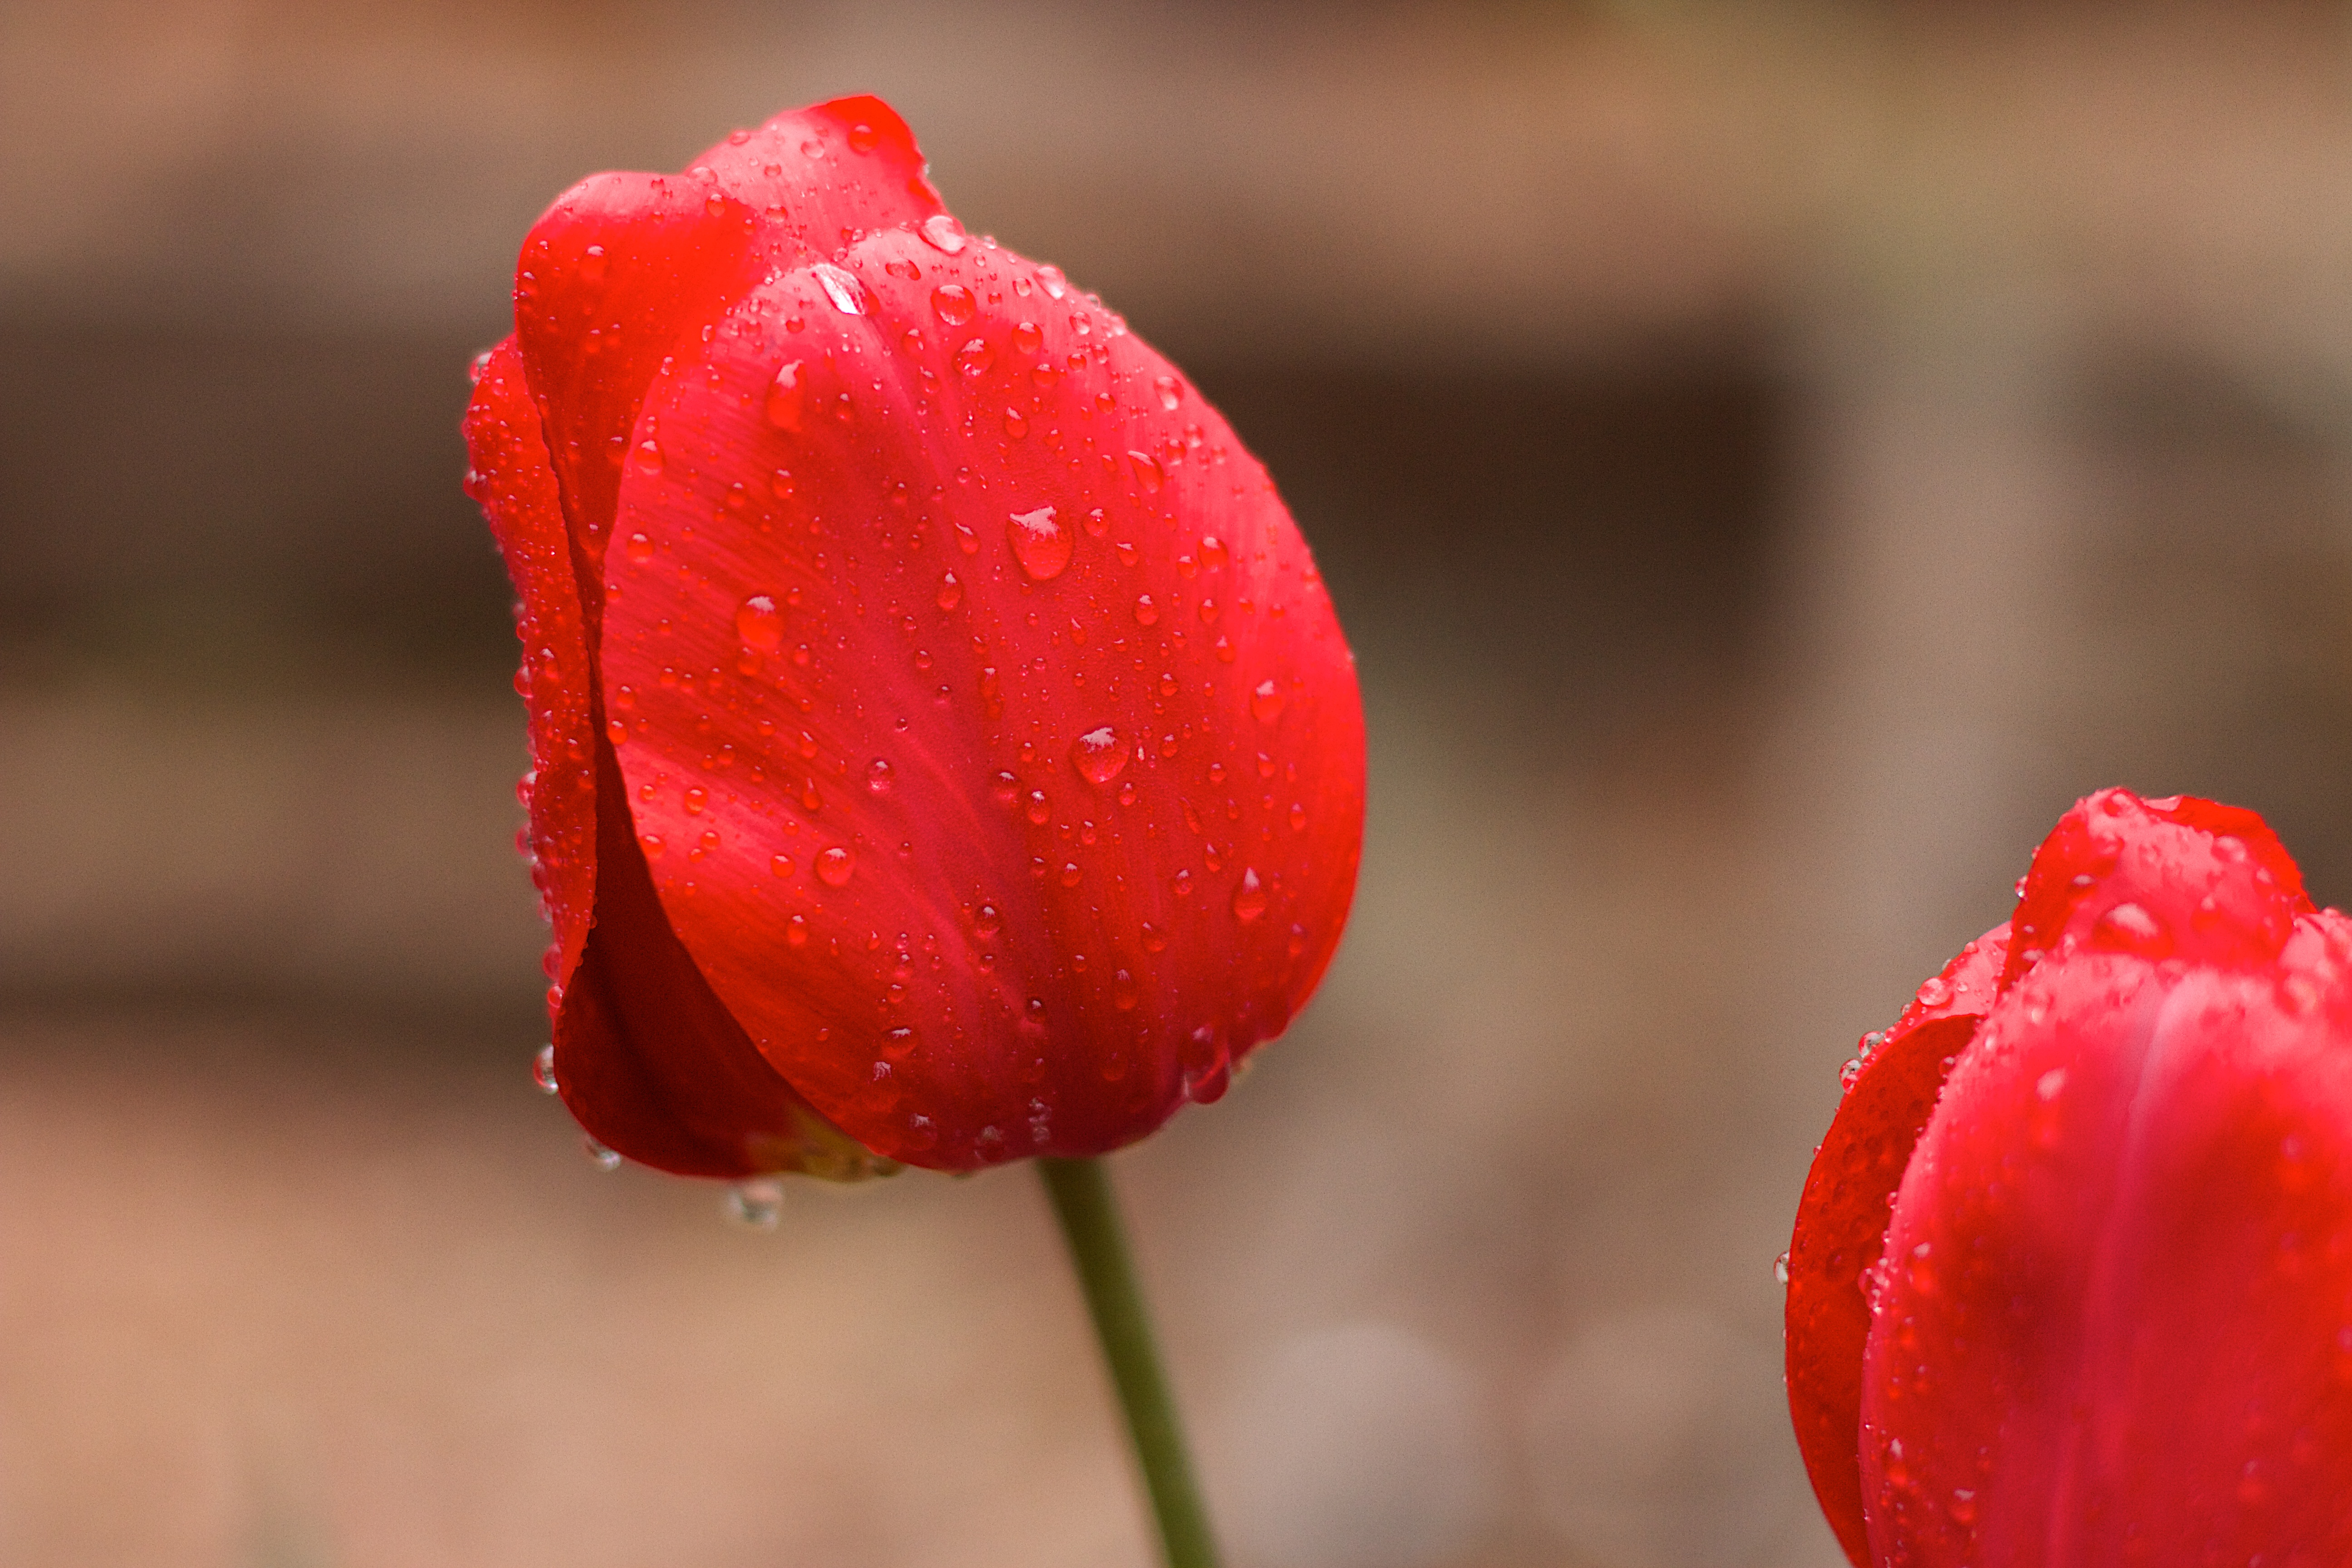
plant, photography, flower, petal, tulip, red, flora, close up, macro photography, flowering plant, lily family, plant stem, land plant